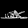
Label: Sandal